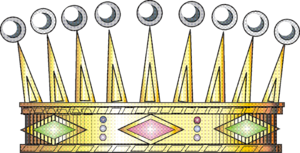
Couronne de comte